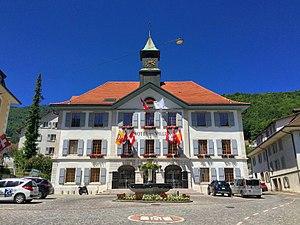
L'Hotel de Ville de Moutier, dans le canton du Jura.
Moutier est une commune suisse du canton de Berne, située dans l'arrondissement administratif du Jura bernois.